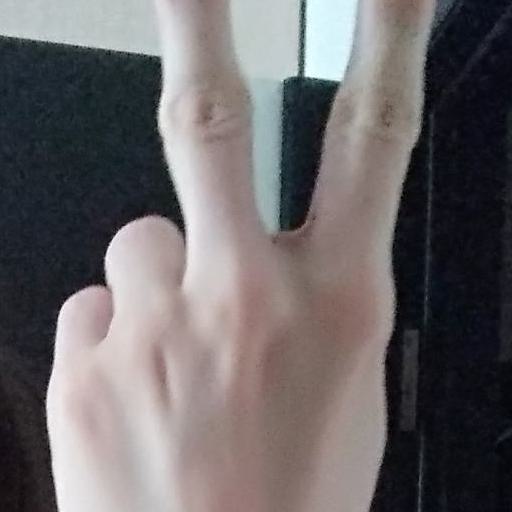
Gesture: peace_inverted